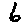
Label: 6